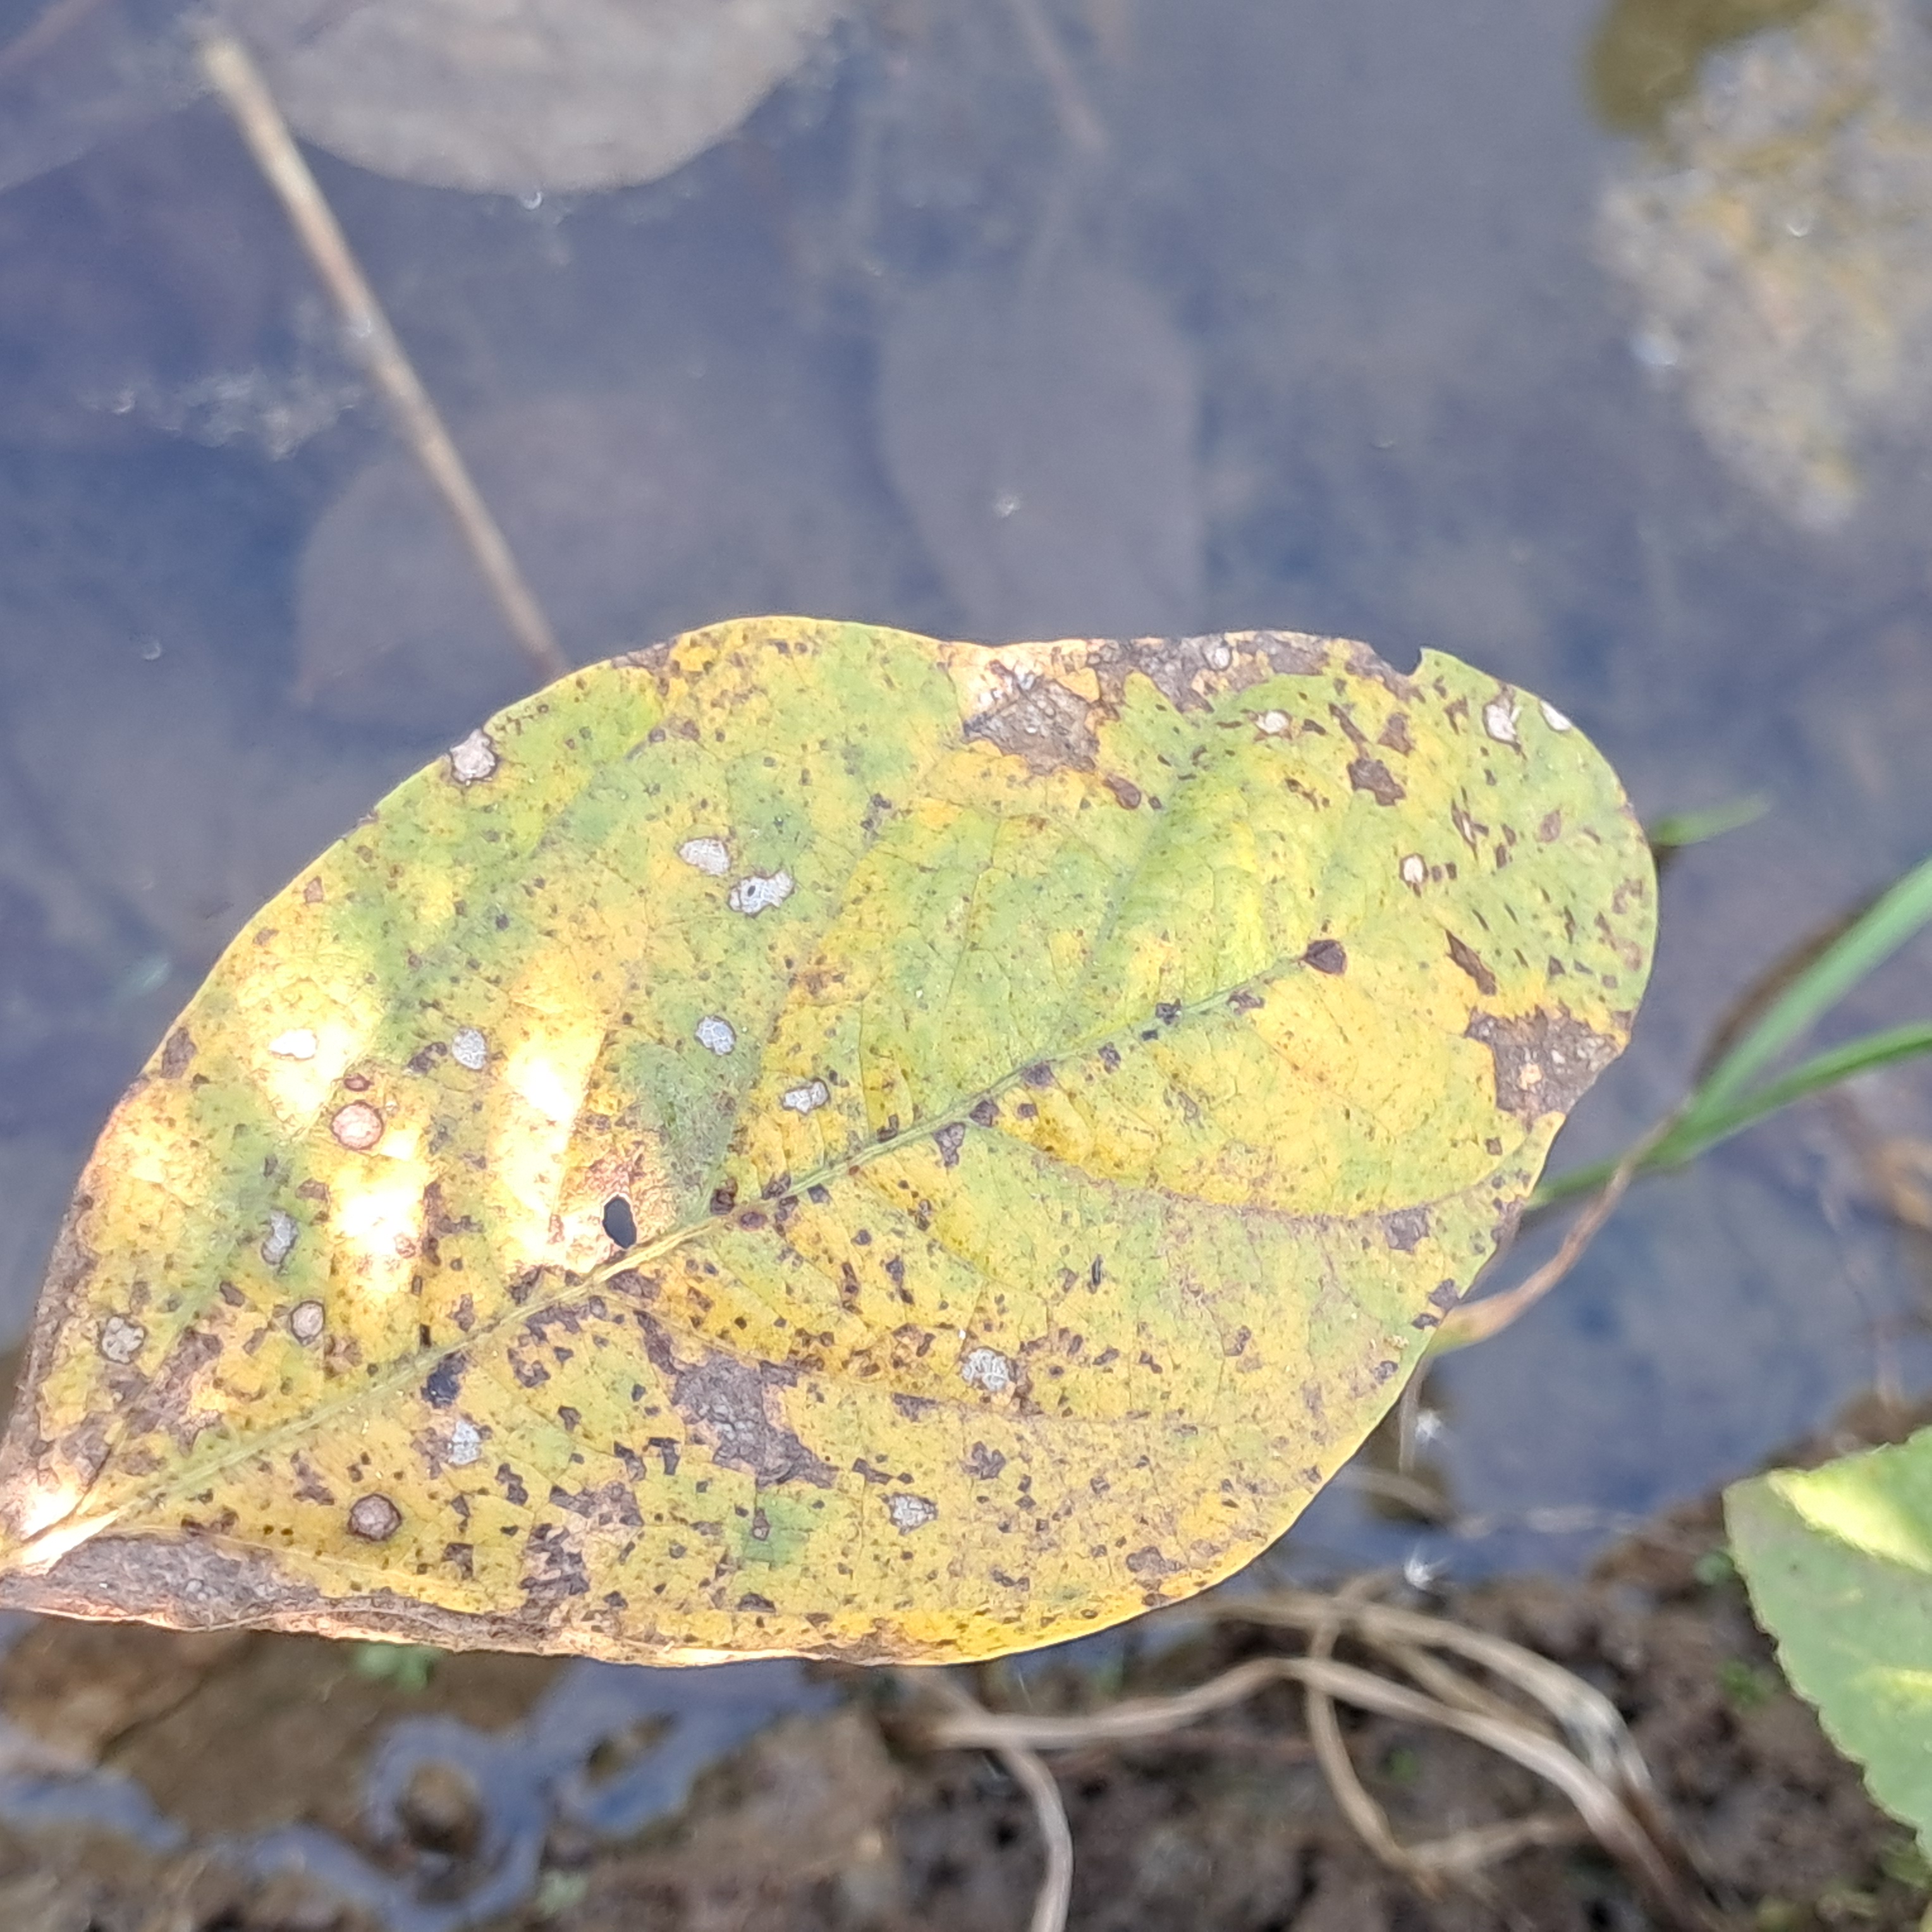
Label: Rust